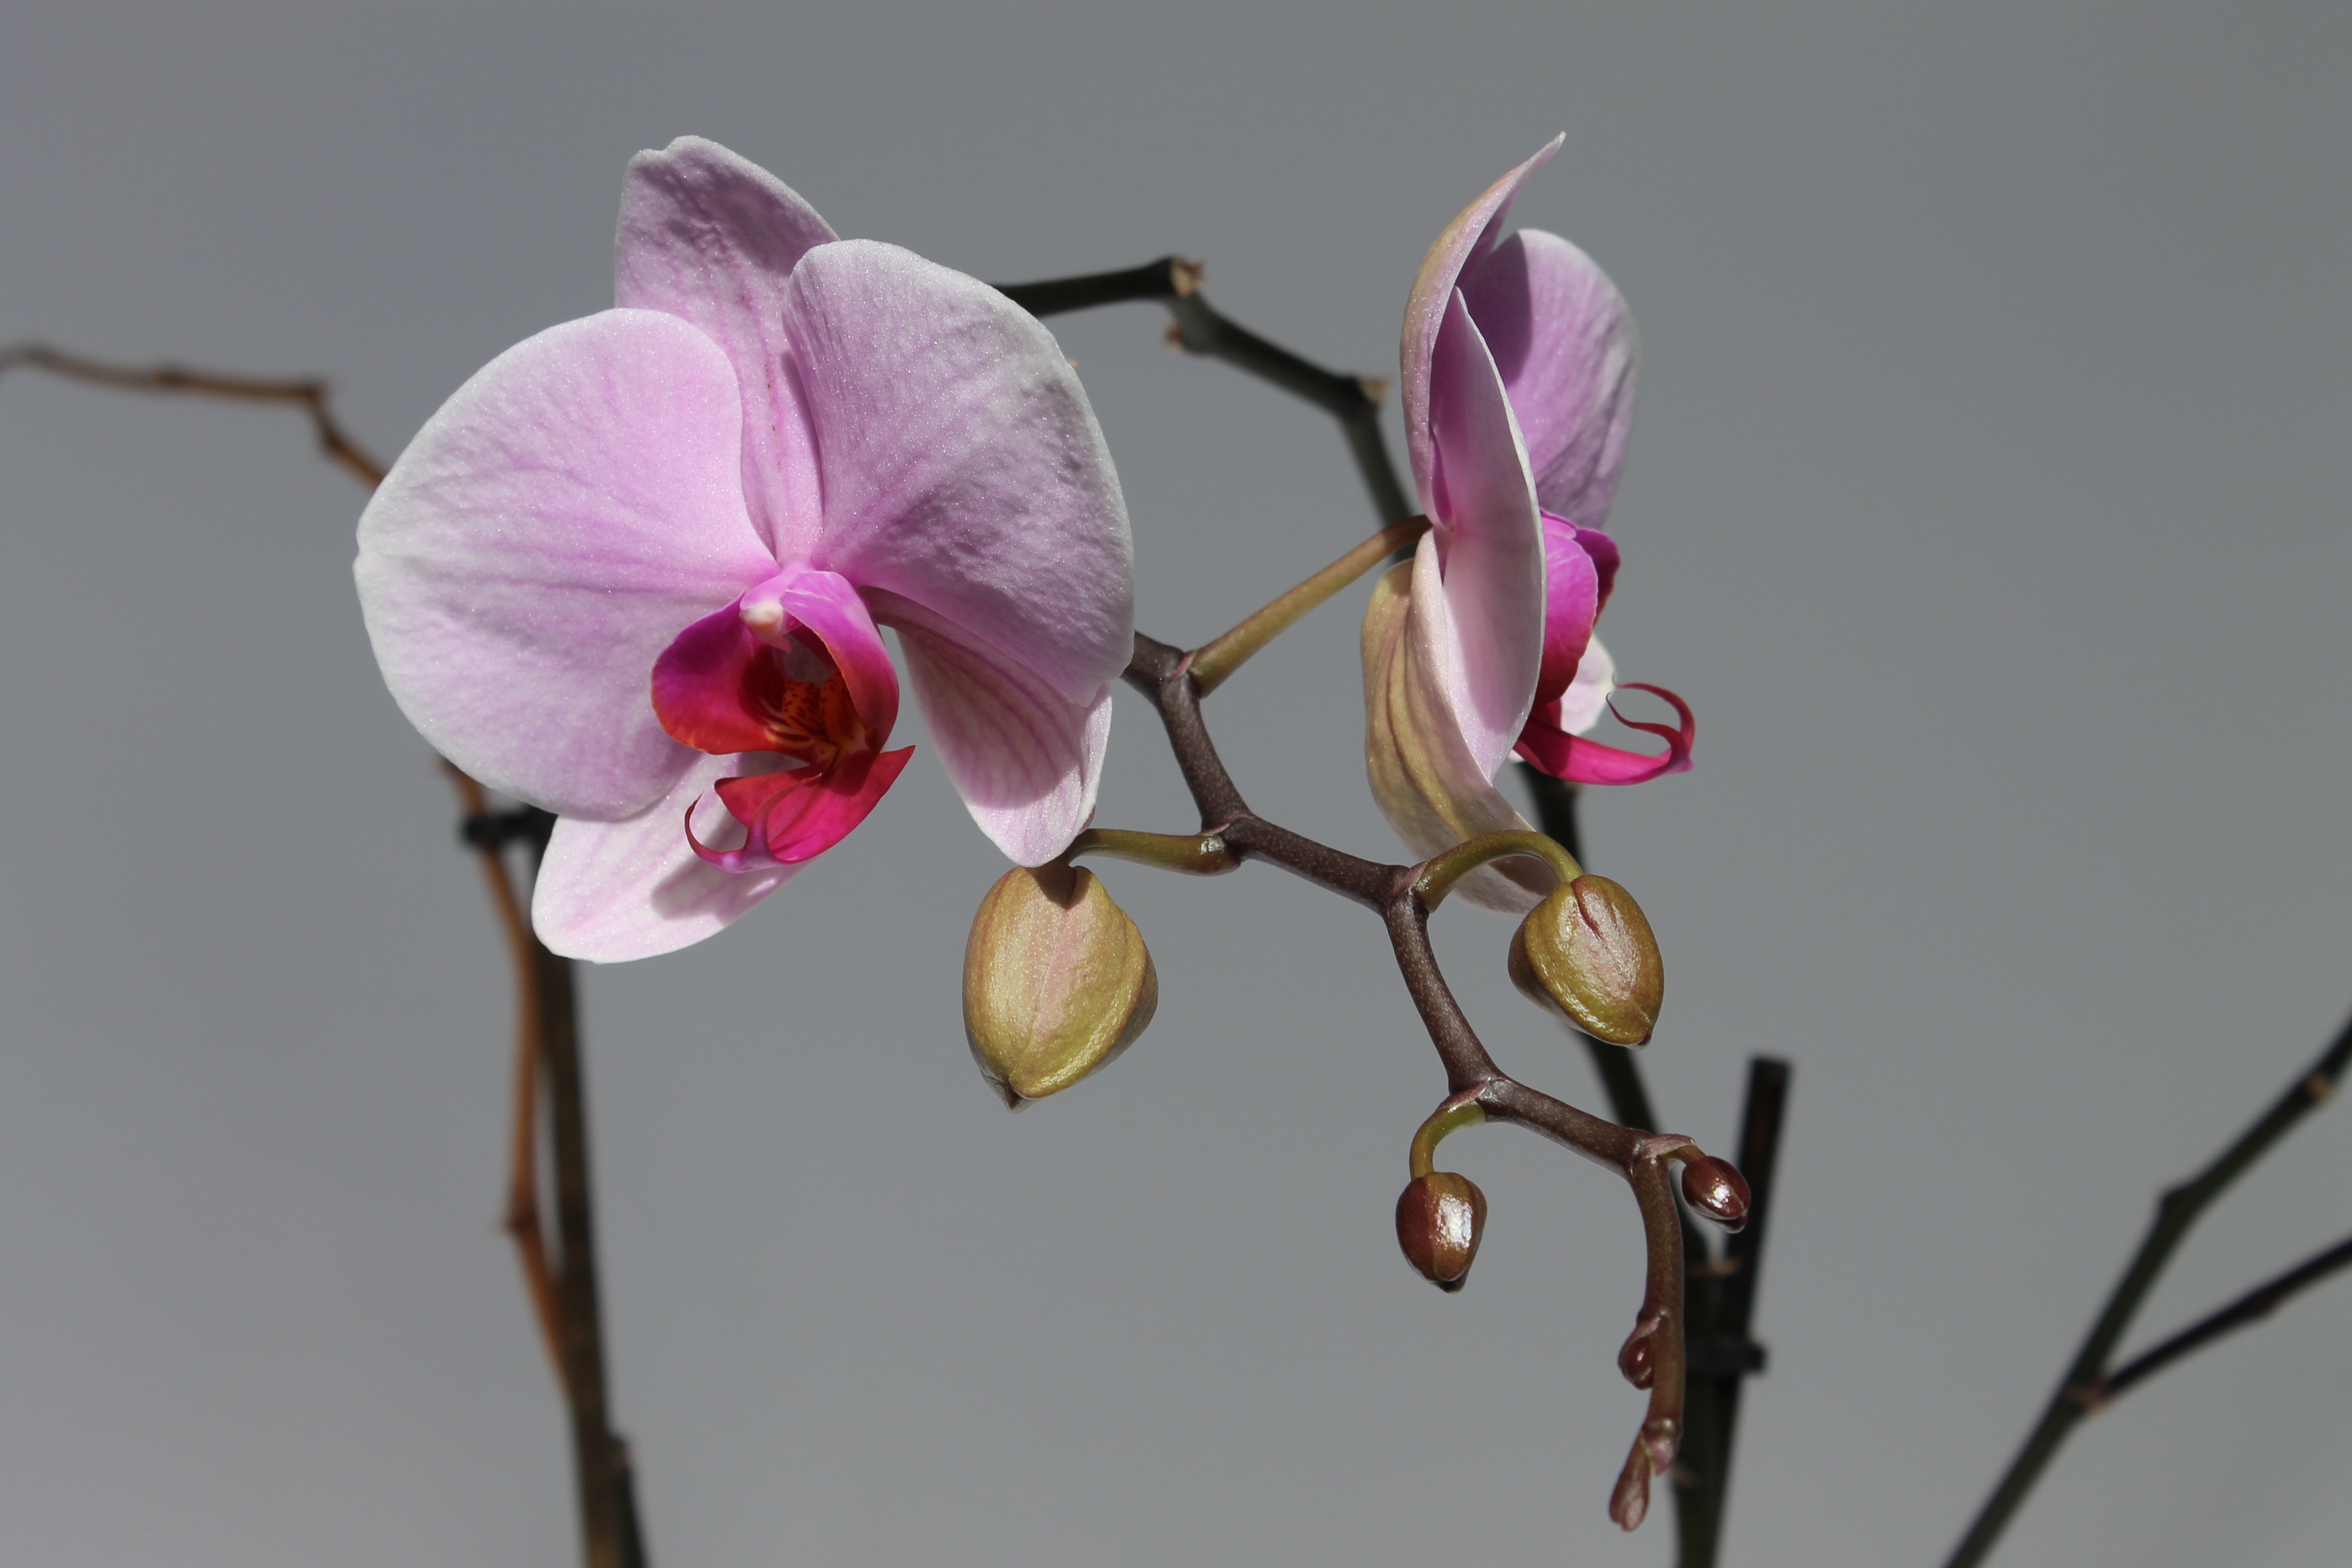
branch, blossom, plant, flower, petal, spring, botany, pink, flora, orchid, close up, macro photography, flowering plant, plant stem, land plant, moth orchid